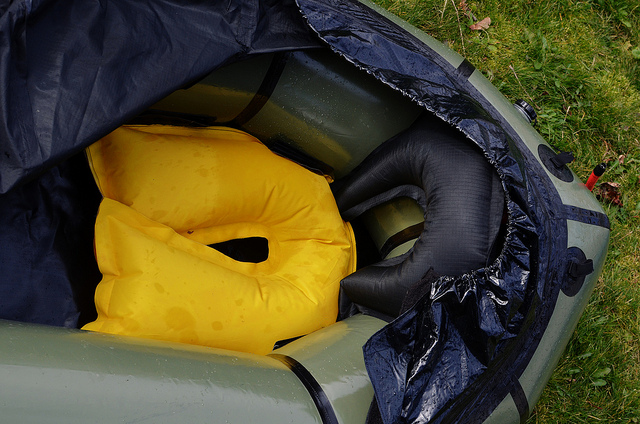
A boat filled with a life jacket on top of grass.

An inflatable boat with a life vest in the bow.

The boat items are on the lawn in the yard.